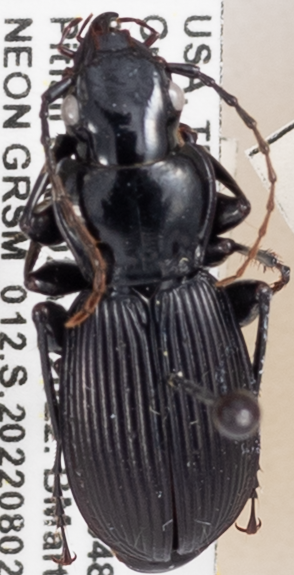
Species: Pterostichus moestus
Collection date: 2022-08-02
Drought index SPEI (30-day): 1.69
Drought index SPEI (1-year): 1.16
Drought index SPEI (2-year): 1.642